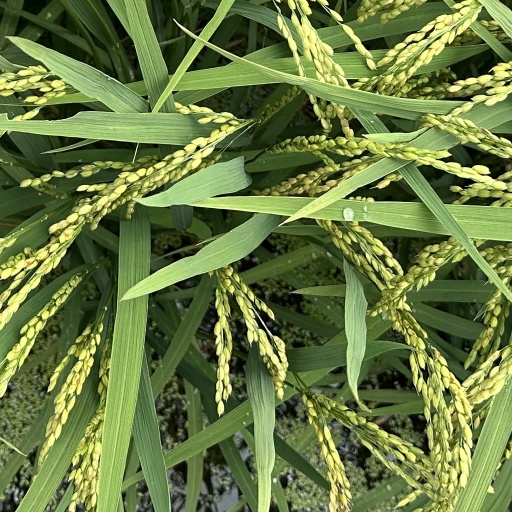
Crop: rice